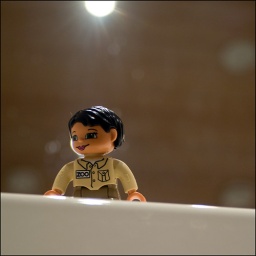
The girl in the sink